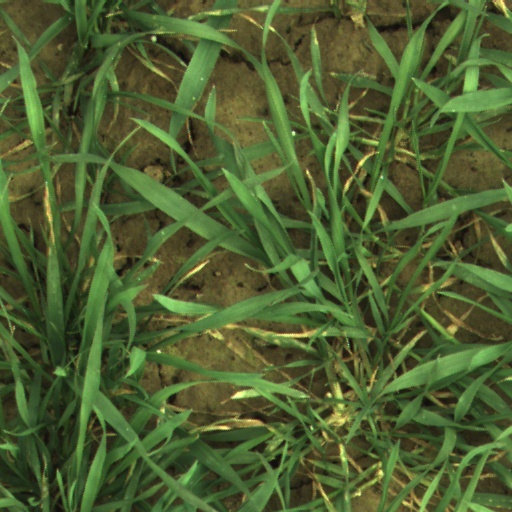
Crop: wheat